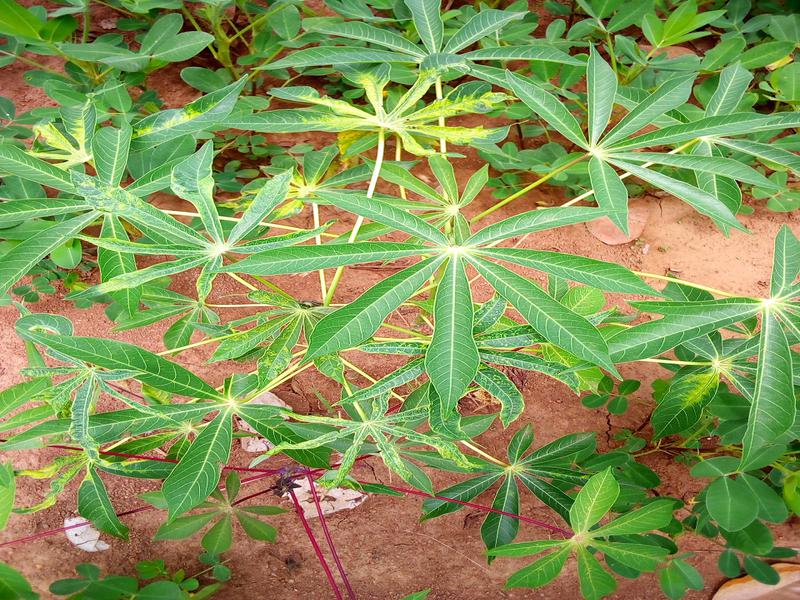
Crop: cassava
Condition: healthy